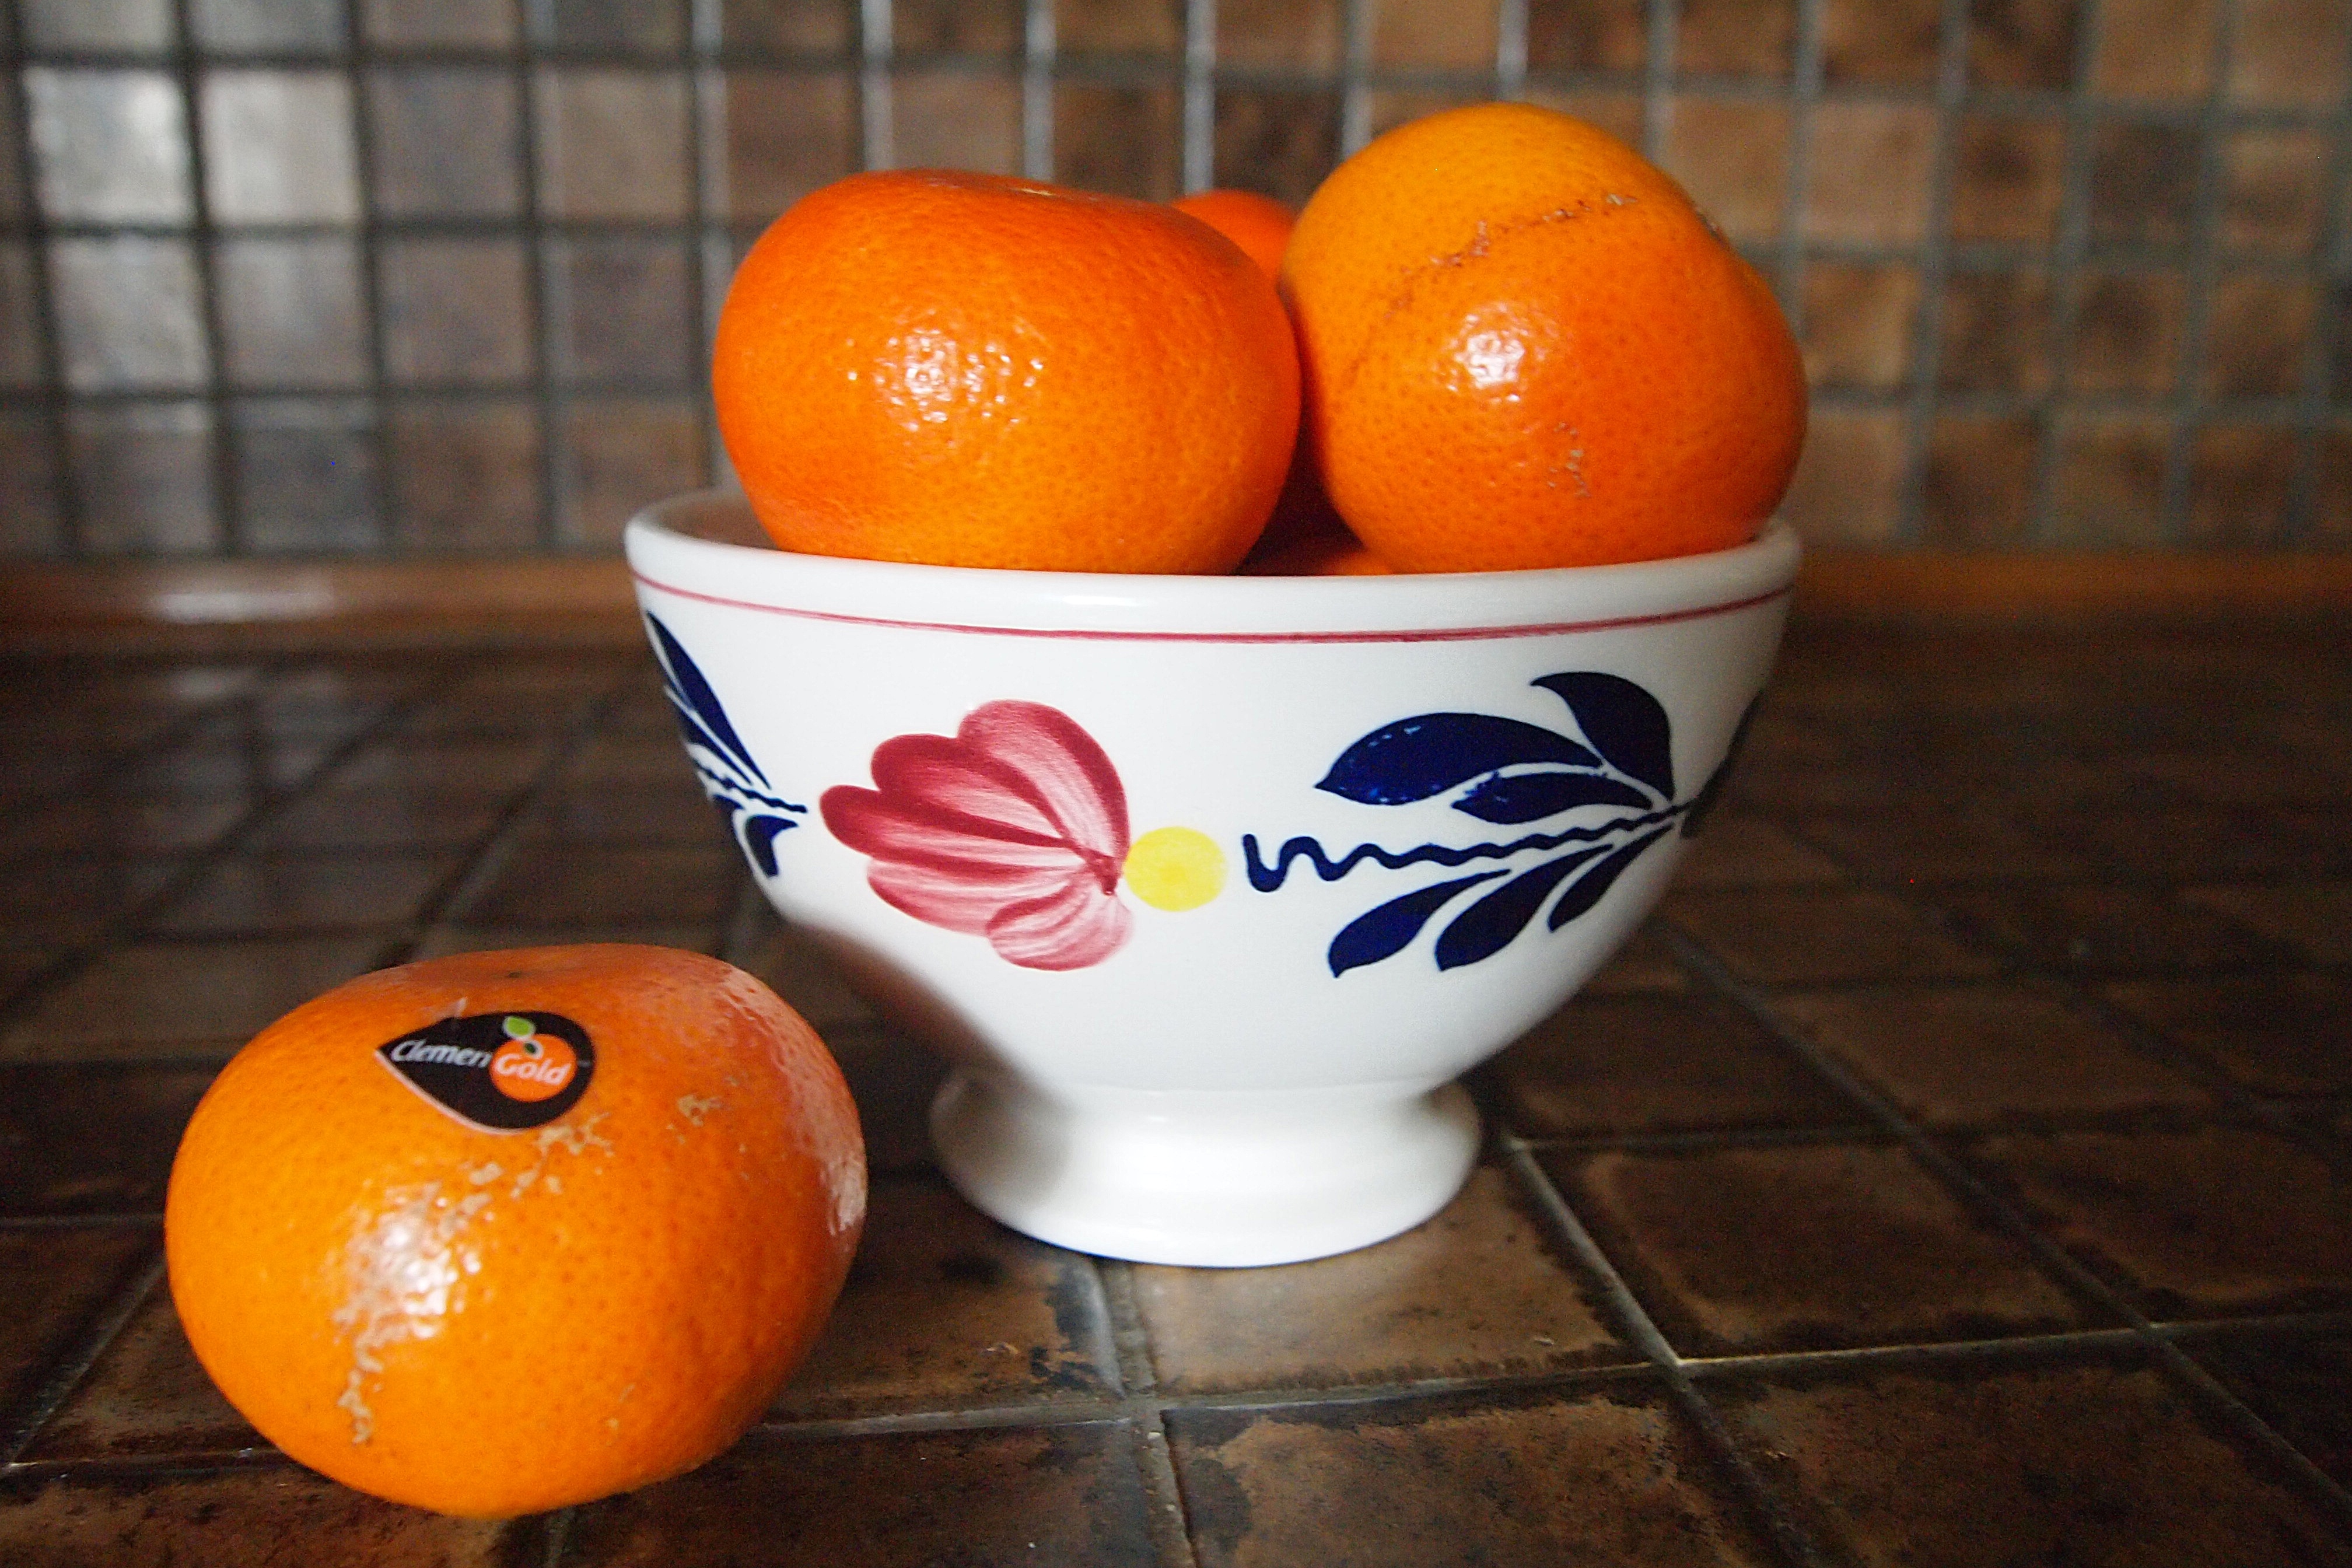
plant, fruit, orange, dish, food, produce, drink, countertop, juice, tangerine, mandarin, clementine, citrus, ceramics, flowering plant, mandarin orange, brabants fur, land plant